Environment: real
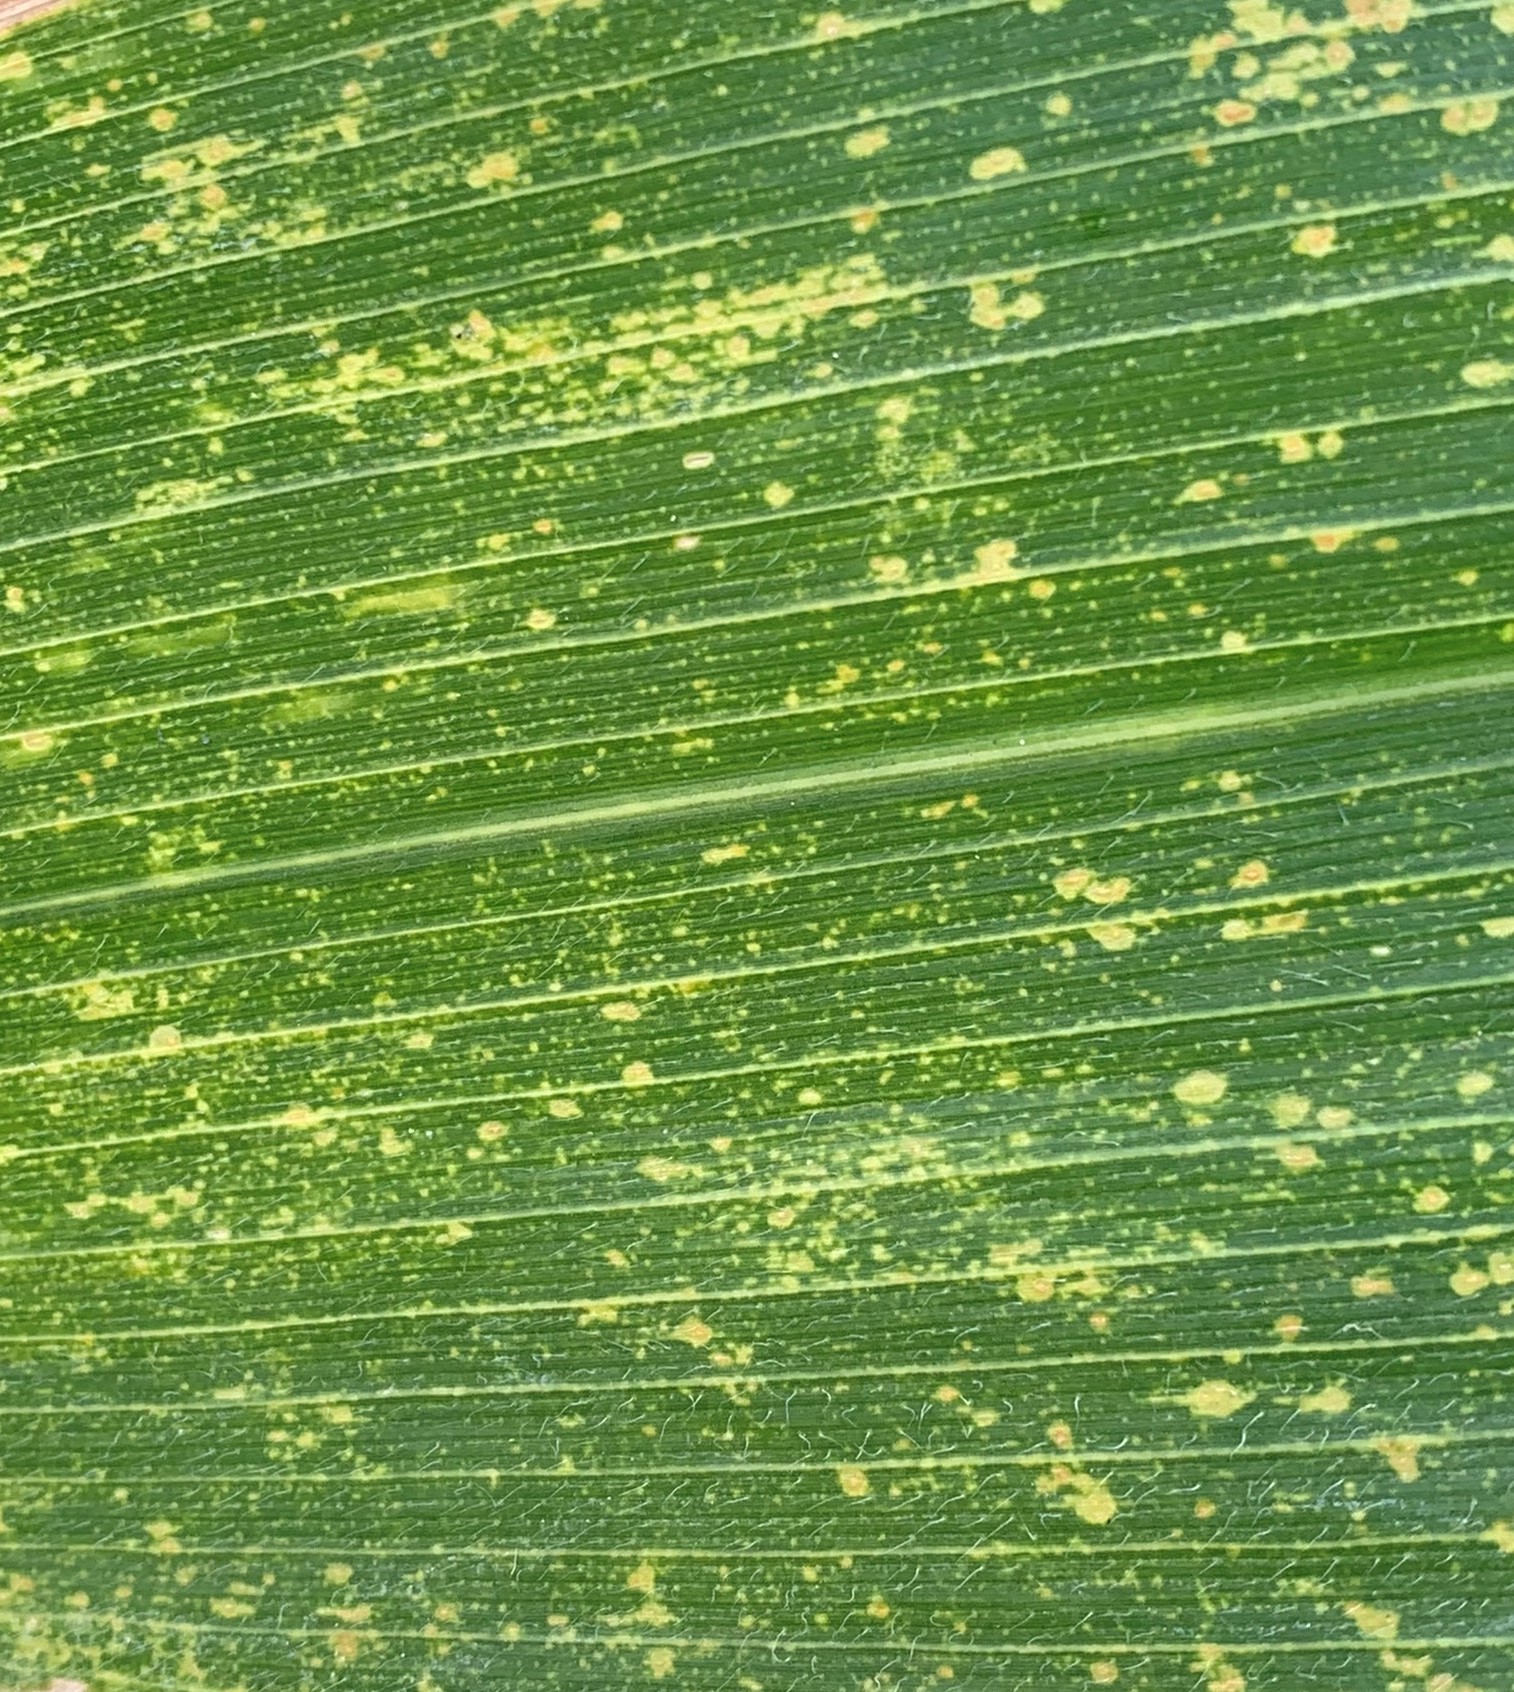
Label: lethal_necrosis